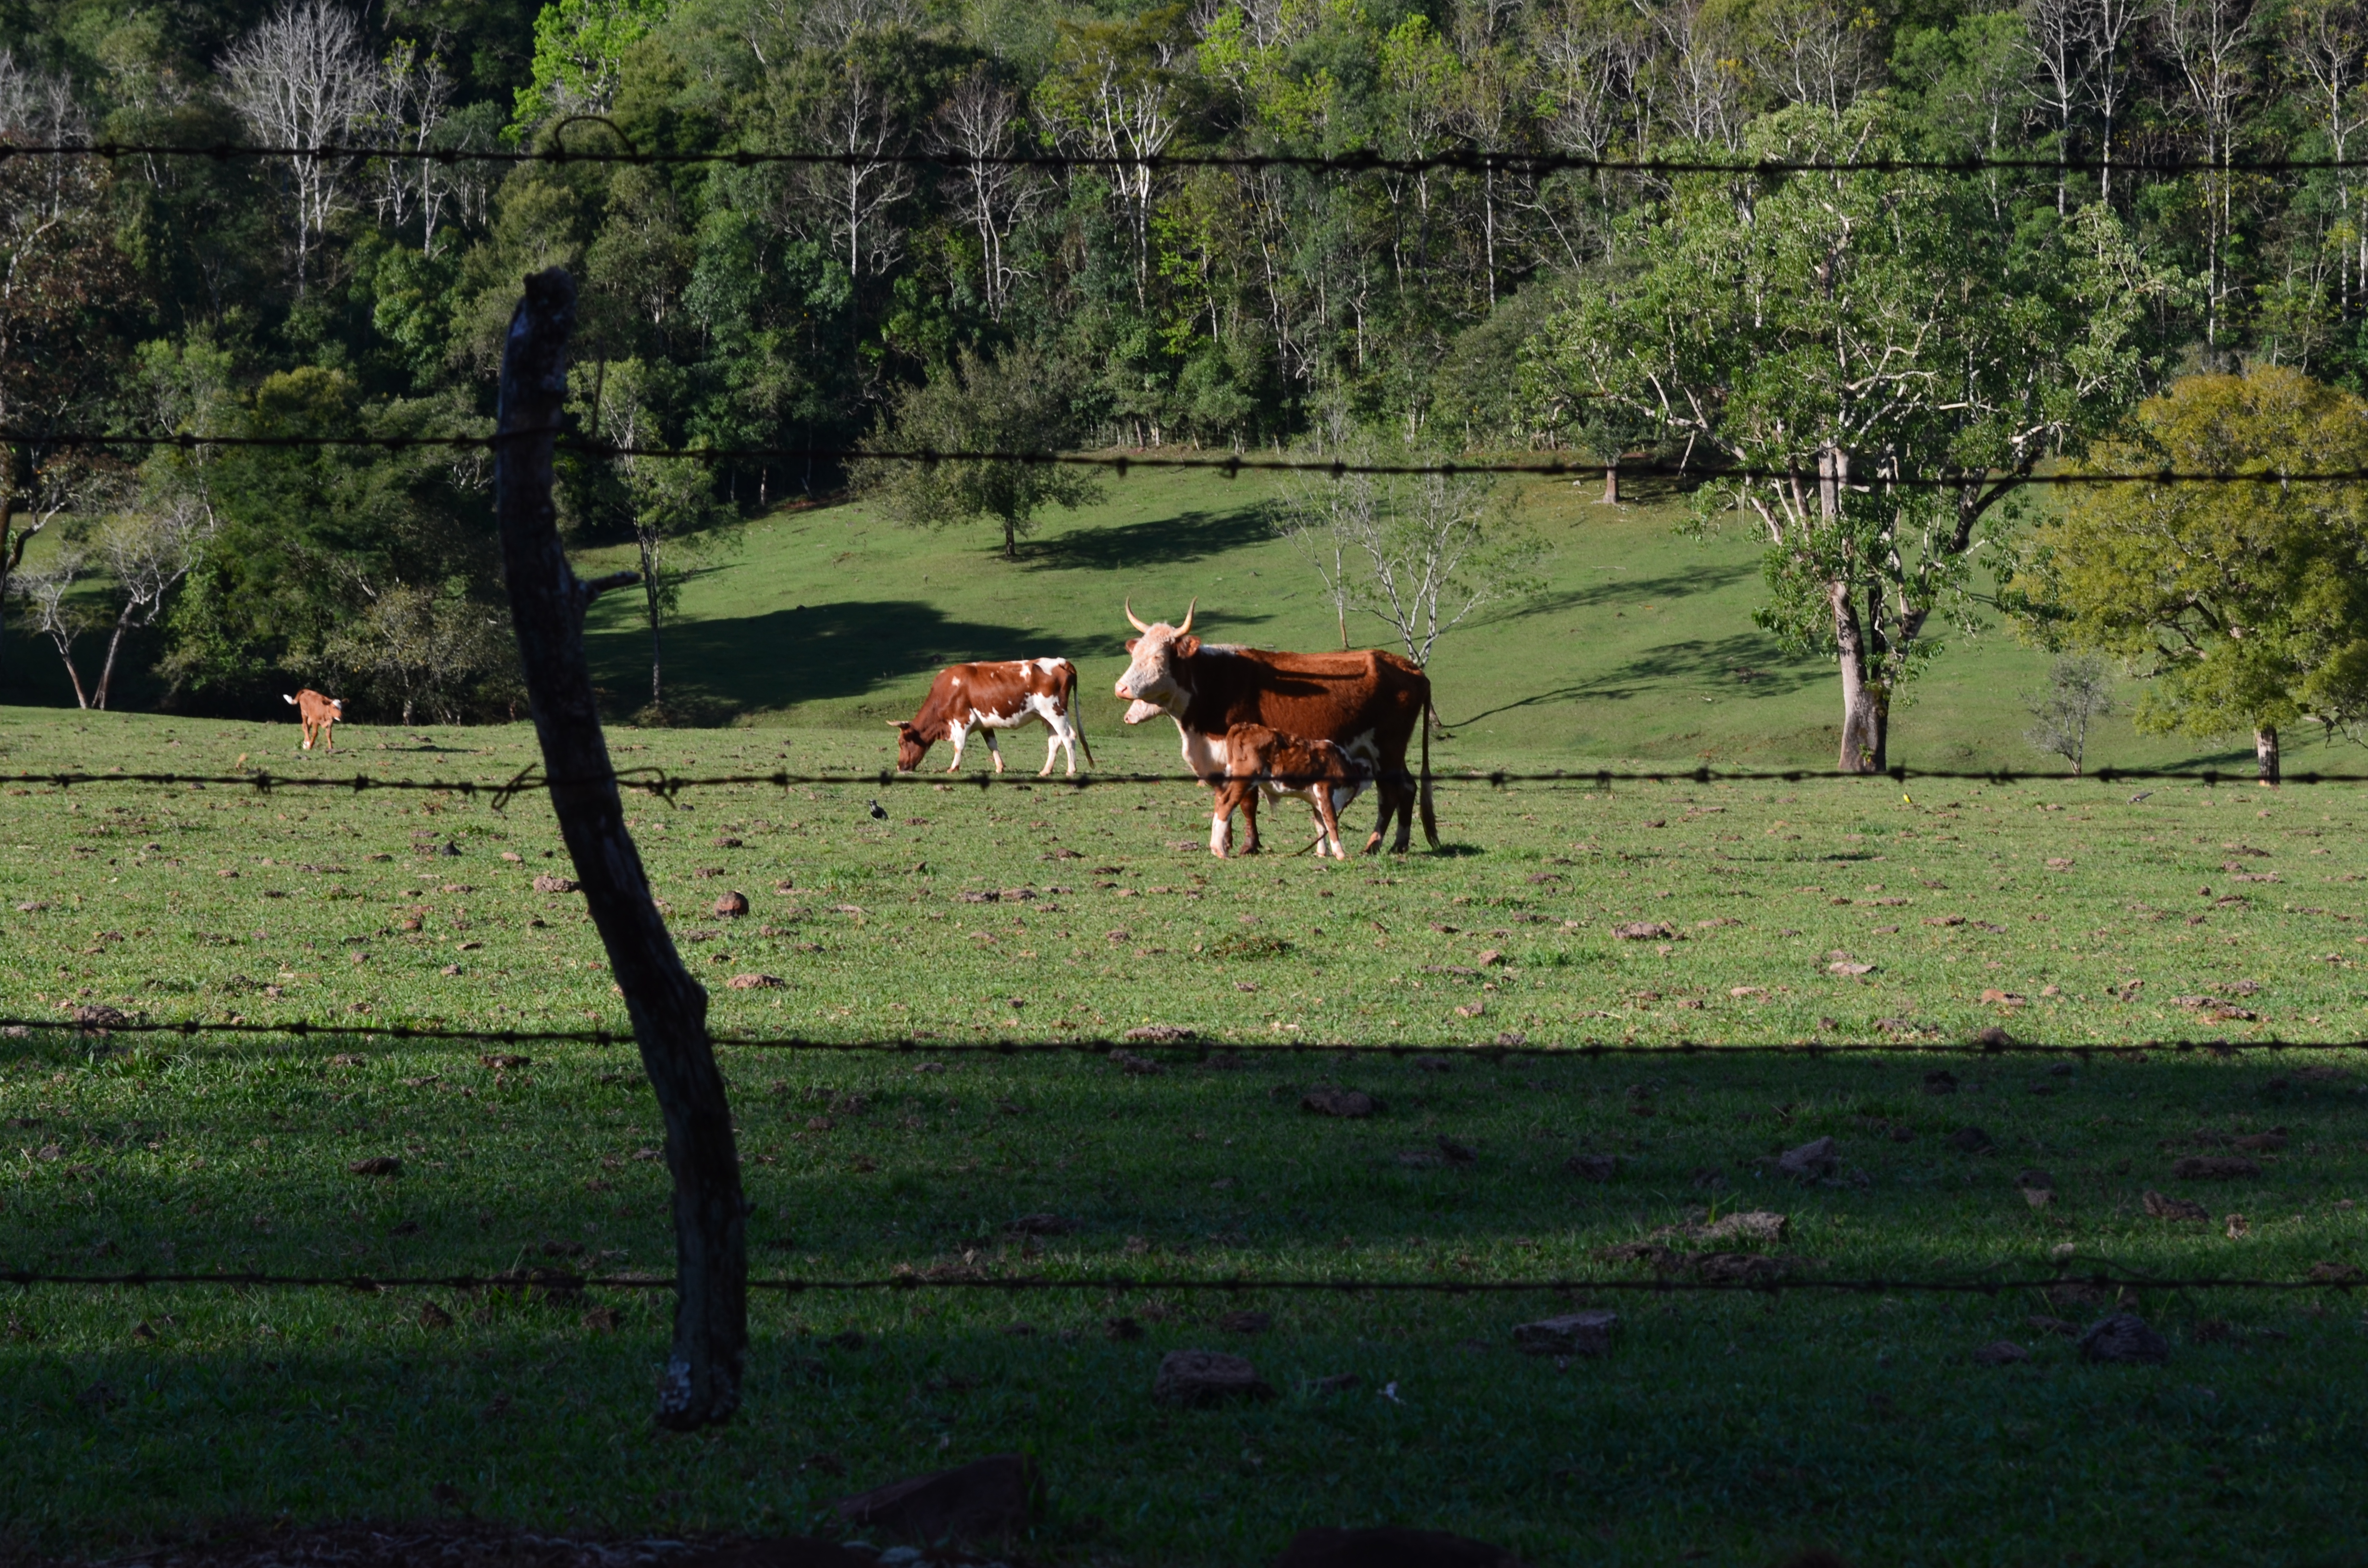
grass, field, farm, meadow, prairie, pasture, grazing, ranch, horse, grassland, misiones, habitat, rural area, cattle like mammal, horse like mammal